Harrison Gray (Treasurer)

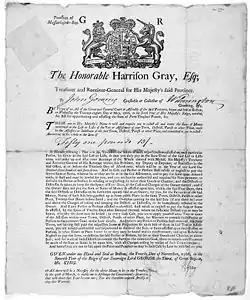
Tax warrant issued by Harrison Gray, Esq., November 1766

In 1775, Gray published his loyalist views in a pamphlet titled The Two Congresses Cut Up. Ultimately, Gray's property was confiscated and he was forced to flee Boston in 1776 where he spent the rest of his life in London, England. He was named in the Massachusetts Banishment Act of 1778. Harrison's daughter, Elizabeth Gray Otis, stayed behind with her husband Samuel Allyne Otis [1740–1814], brother of pamphleteer James Otis, Jr. and author Mercy Otis Warren.